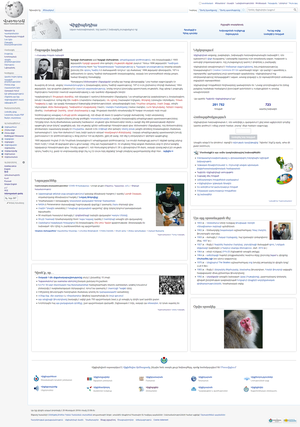
Armensk Wikipedia
Skærmdump af forsiden 2016
Armensk Wikipedia er den armensksprogede version af det verdensomspændende encyklopædi-projekt Wikipedia. Armensk Wikipedia blev lanceret i januar 2003.